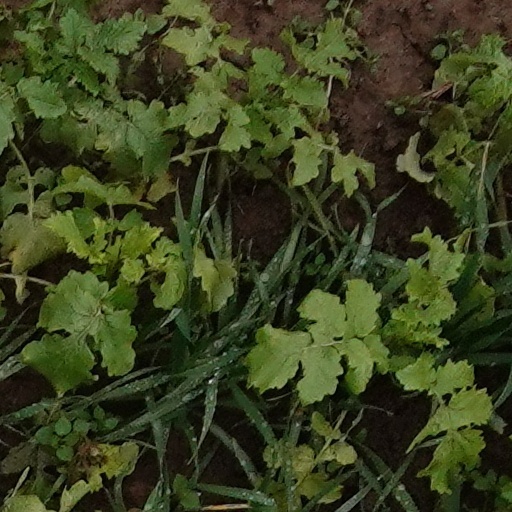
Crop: wheat